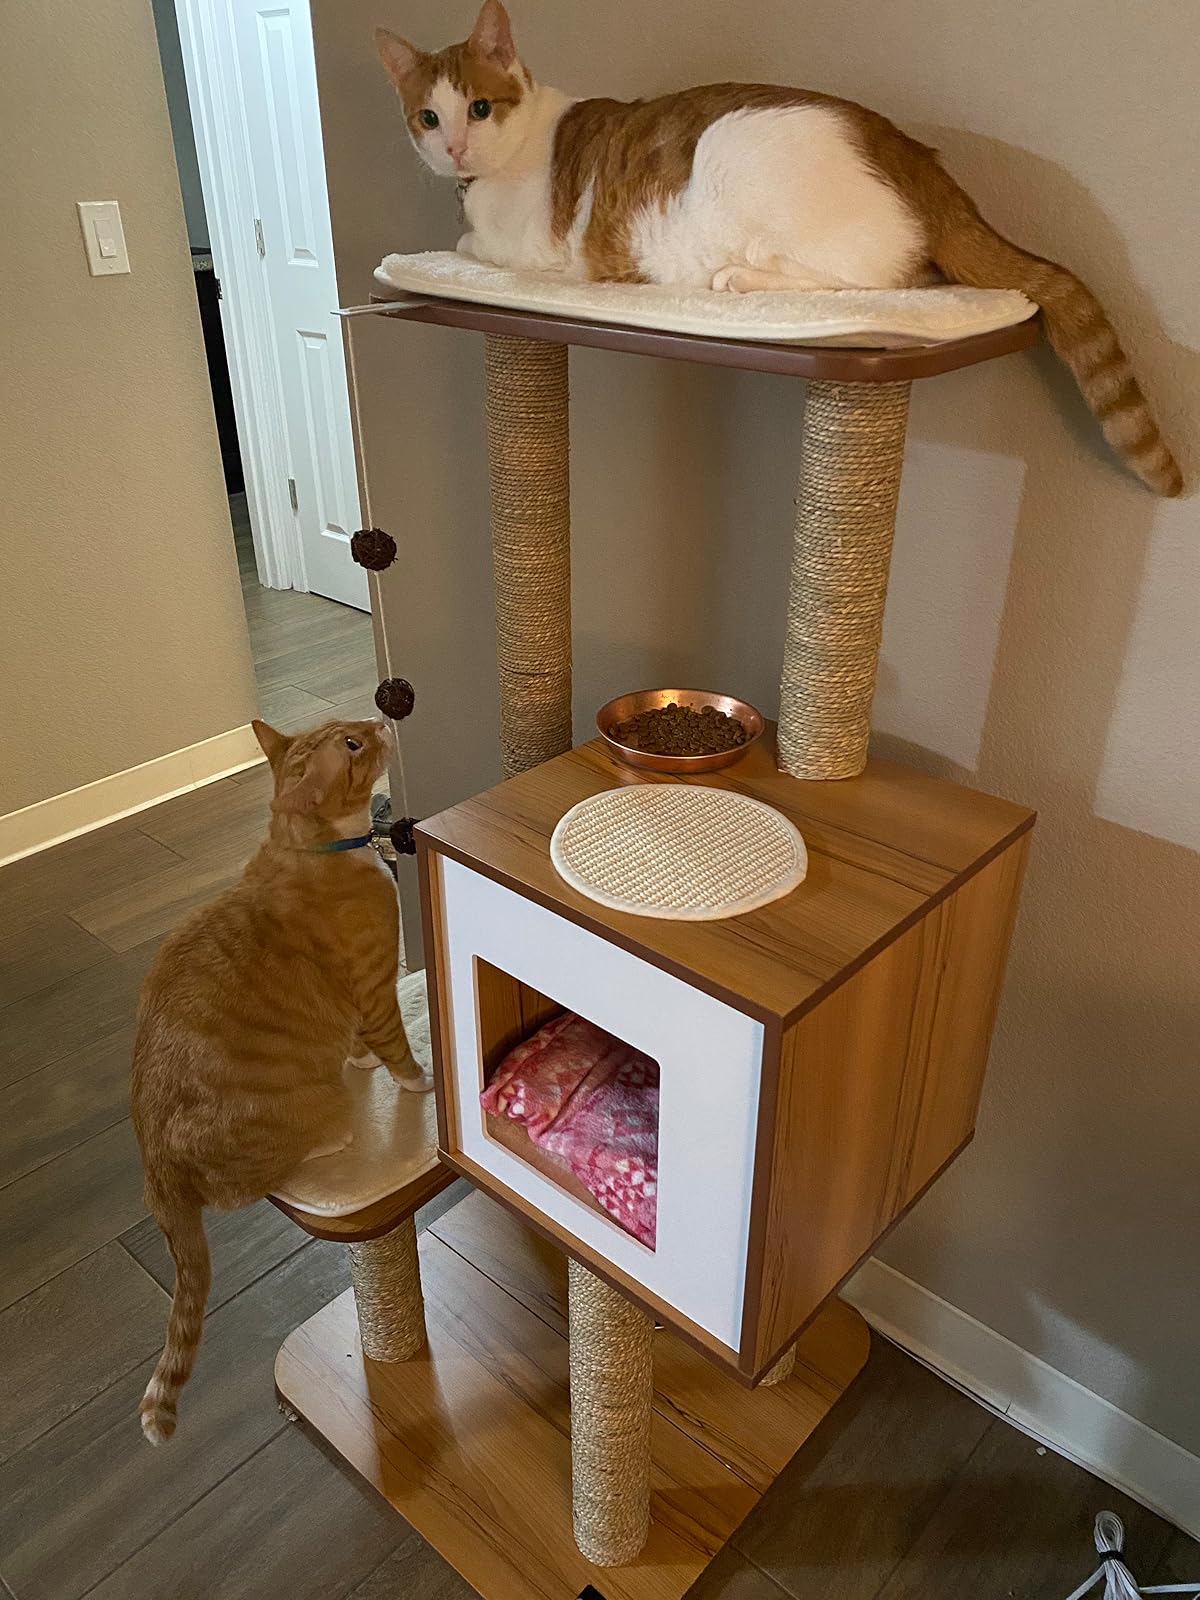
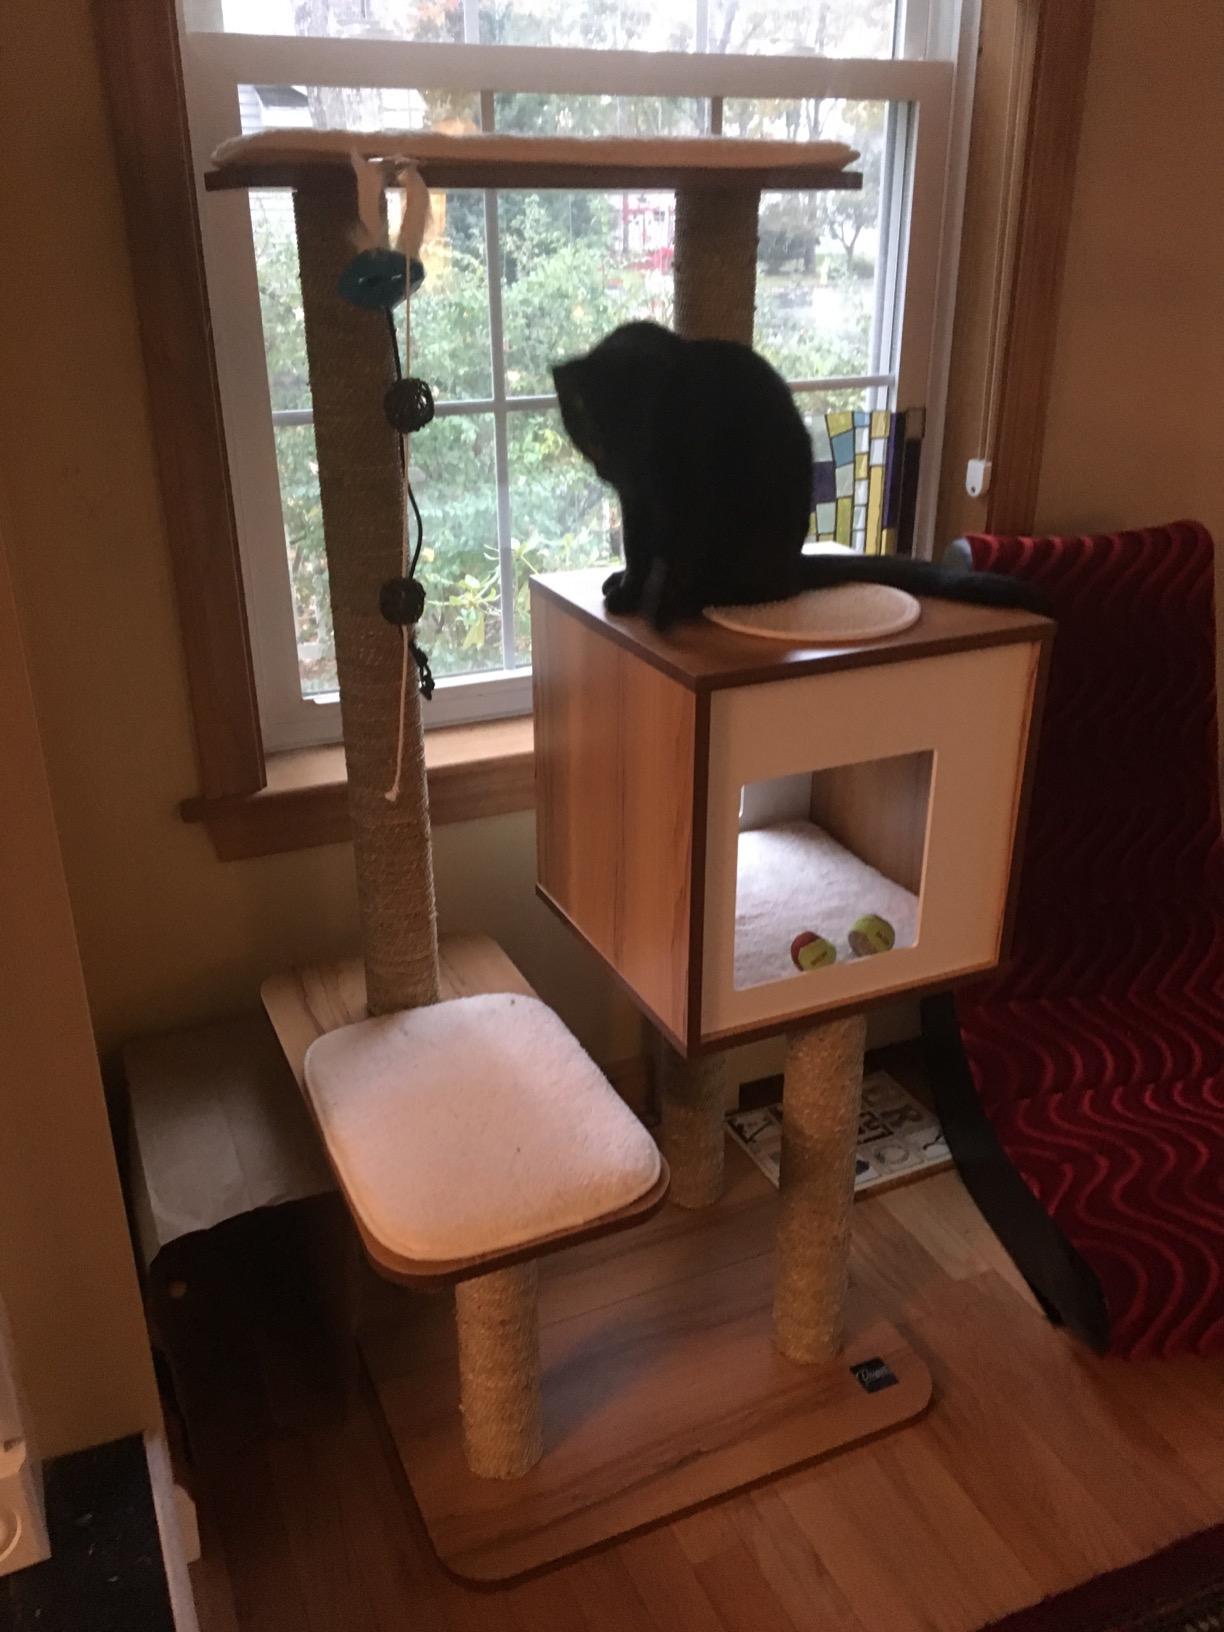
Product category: items_cat tree
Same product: yes